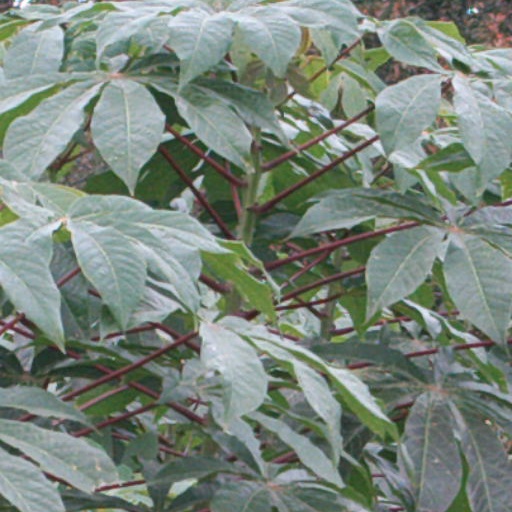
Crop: cassava